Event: Nepal Earthquake
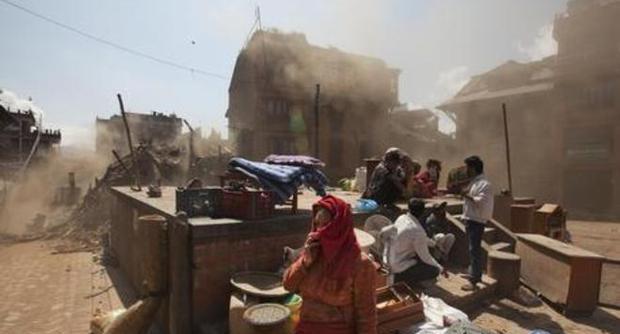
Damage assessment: damage